Dieppe Raid

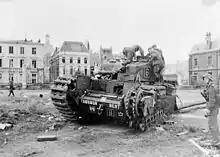
German soldiers examine a Churchill tank at Dieppe

The Germans were aware that the Allies might launch a large-scale amphibious operation some time in summer 1942. In July, Supreme Commander in the West Field Marshal Gerd von Rundstedt wrote an assessment which concluded that paratroops were to be expected, as well as a large Allied fighter and bomber force. Rundstedt wrote that "at the point of landing, the enemy will win command of the air. He will then use the bulk of his air forces against defences on the ground… The enemy – in order to achieve an attack en masse – will use all the aircraft he has, even slower types".